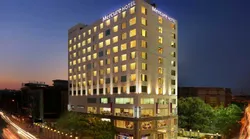
Label: Hospitality_Service